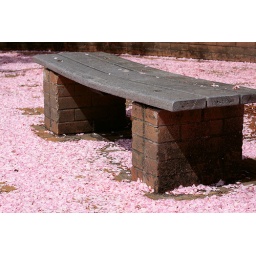
In front of the Telus microwave tower in New Westminster, BC. 090509-41